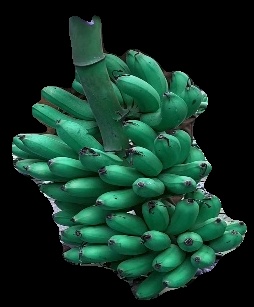
Variety: rasbale
Grade: grade1